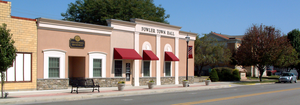
La ville de Fowler est le siège du comté de Benton, situé dans l'Indiana, aux États-Unis.